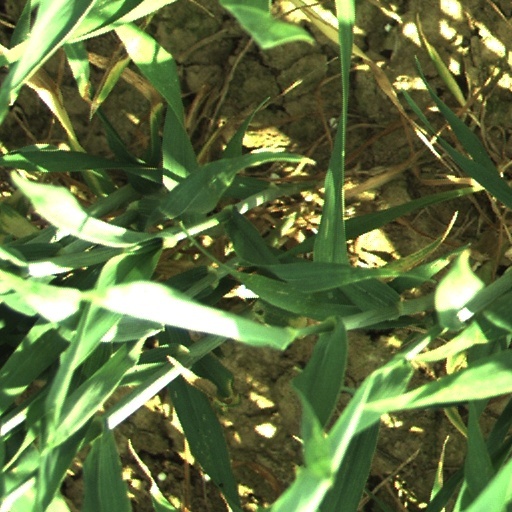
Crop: wheat